Germany–Guatemala relations

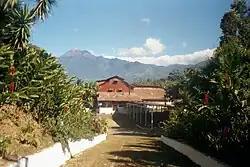
A coffee plantation established by German immigrants

In 1827, Carl Friedrich Rudolf Klee settled in Guatemala, where he founded the trading company "Elster, Klee & Co." In the 1840s, he became consul of the Hanseatic cities of Bremen, Hamburg and Lübeck in Central America. A Prussian commission visited the Mosquito Coast in 1845, which led to ambitions for the establishment of German colonies in the region. From the mid-19th century, there was an increased influx of German settlers to Guatemala, who set up agricultural businesses. One of the first German immigrants to Guatemala was Rodolfo Dieseldorff in 1863. German immigration was concentrated in Alta Verapaz (in particular the city of Cobán, where a German Club was founded in 1888) and Quetzaltenango. In Alta Verapaz, the Germans became an economically dominant class, and by the end of the 19th century, they controlled two-thirds of the coffee cultivation in the region. A German school was opened in Guatemala City in 1892.